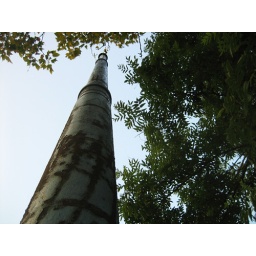
Painted Aquarium Blue, and nestled within Mimosa tree branches, it bears stickers and a graffito.